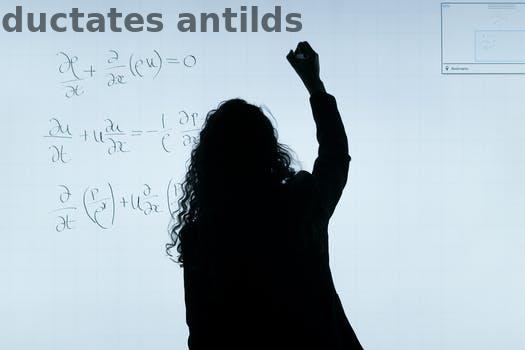
Label: Watermark